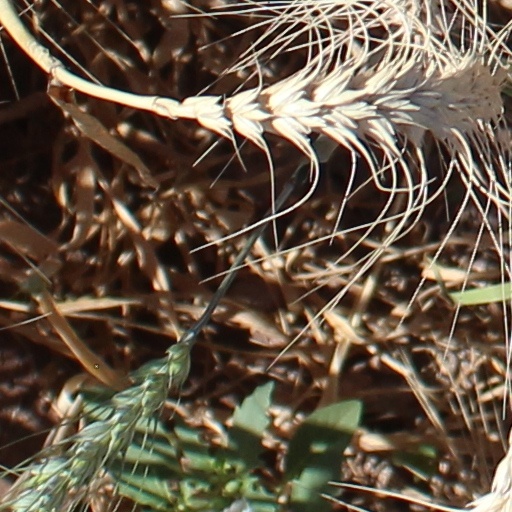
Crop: wheat